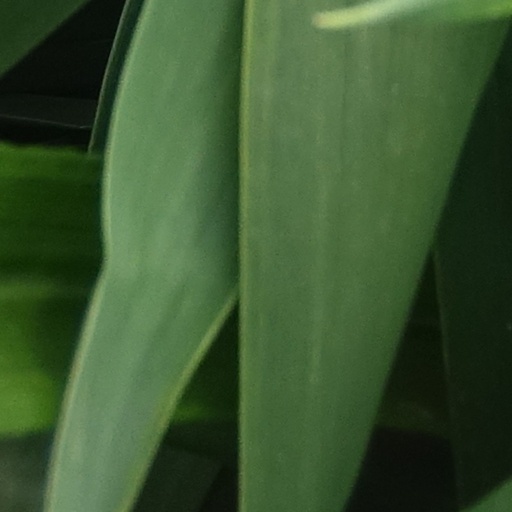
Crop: wheat